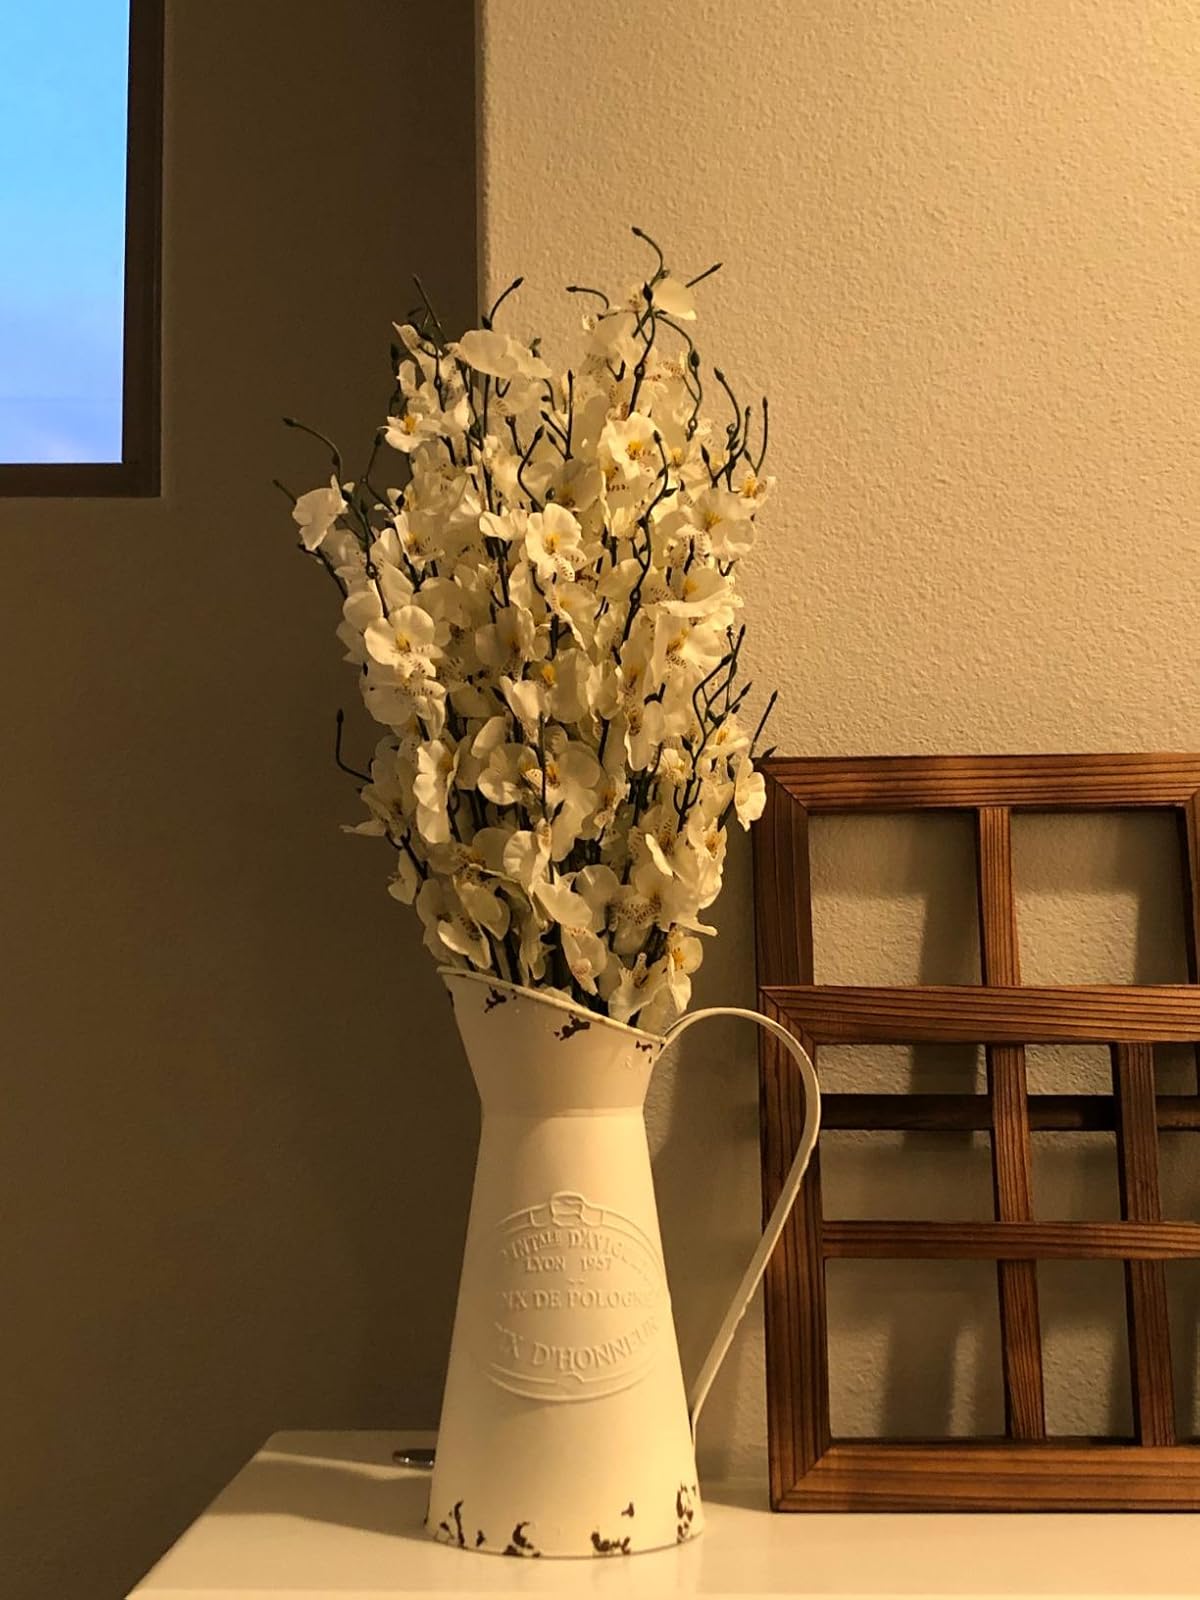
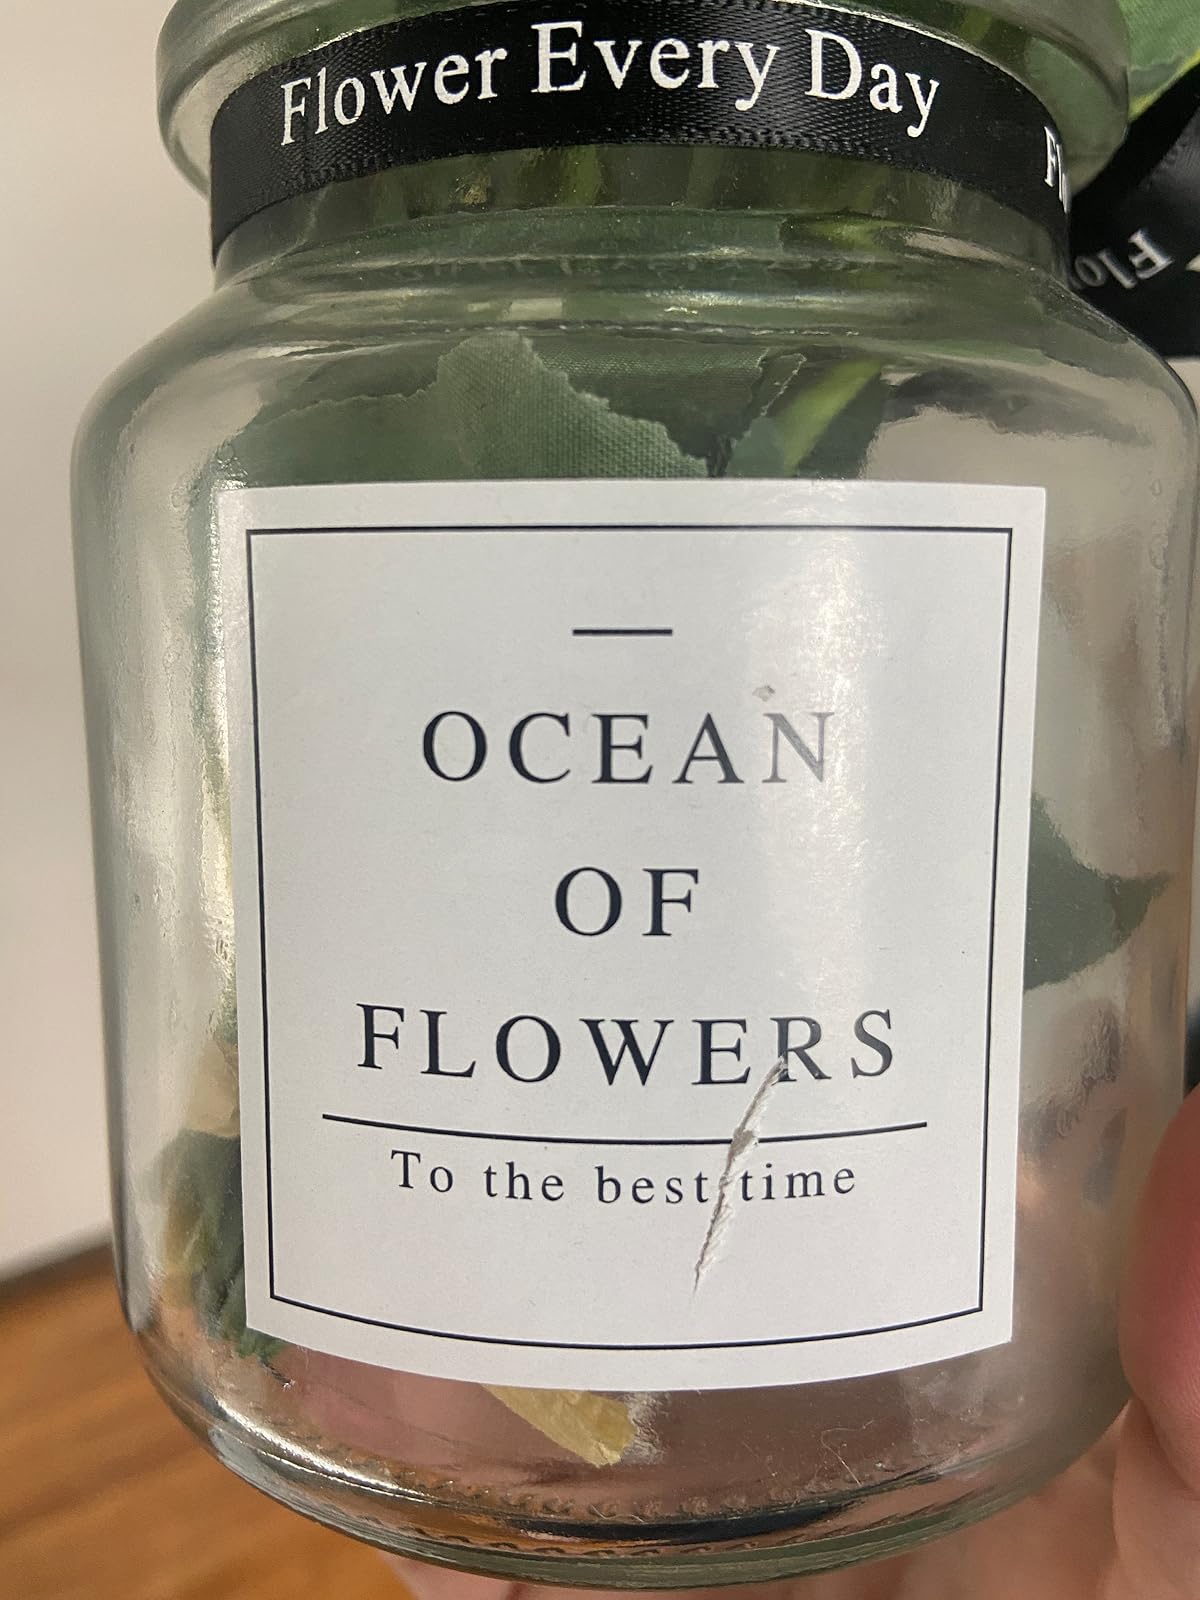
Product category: vase
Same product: no